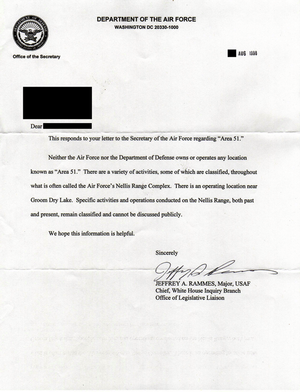
La zone 51 est une aire géographique du Nevada aux États-Unis — aussi appelée Dreamland, Watertown, The Ranch, Paradise Ranch, The Farm, The Box, Groom Lake, Zone 51 A, Neverland ou encore The Directorate for Development Plans Area — où se trouve une base militaire dite secrète, testant entre autres des appareils expérimentaux. Elle est mentionnée pour la première fois sur des documents officiels américains déclassifiés en août 2013 décrivant les essais secrets de l'avion Lockheed U-2.